Boffins (TV series)

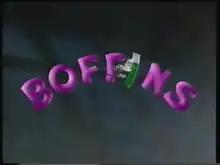
Title card for the series, seen at the beginning of every episode.

Boffins (also referred to as The Boffins) is an Australian children's television programme produced by Film Australia in 1993. It was created by John Patterson and Ian Munro, who also co-created "Johnson and Friends". The series was never broadcast or picked up by a network within Australia. The ABC initially wanted to show it as part of their schools programming, but this never happened for unknown reasons. The series did air internationally and was translated into several languages, and within Australia, it was later released on home video by the ABC in 1995.